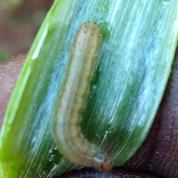
Crop: Onion
Condition: caterpillar-p